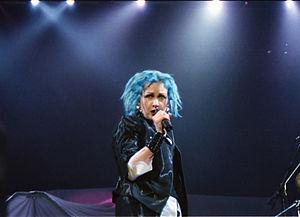
Cynthia Ann Stephanie Lauper est une chanteuse, compositrice, actrice et activiste américaine dont la carrière dure depuis plus de 40 ans. Son album She's So Unusual est le premier premier album d'une artiste féminine à atteindre les quatre premières places du Billboard Hot 100 - Girls Just Want to Have Fun, Time After Time, She Bop, et All Through the Night - et vaut à Lauper le Grammy Award du meilleur nouvel artiste aux 27ᵉ Grammy Awards en 1985. Son succès se poursuit avec la bande originale du film Les Goonies et son deuxième disque True Colours. Cet album comprenait les singles numéro un 'True Colors'.